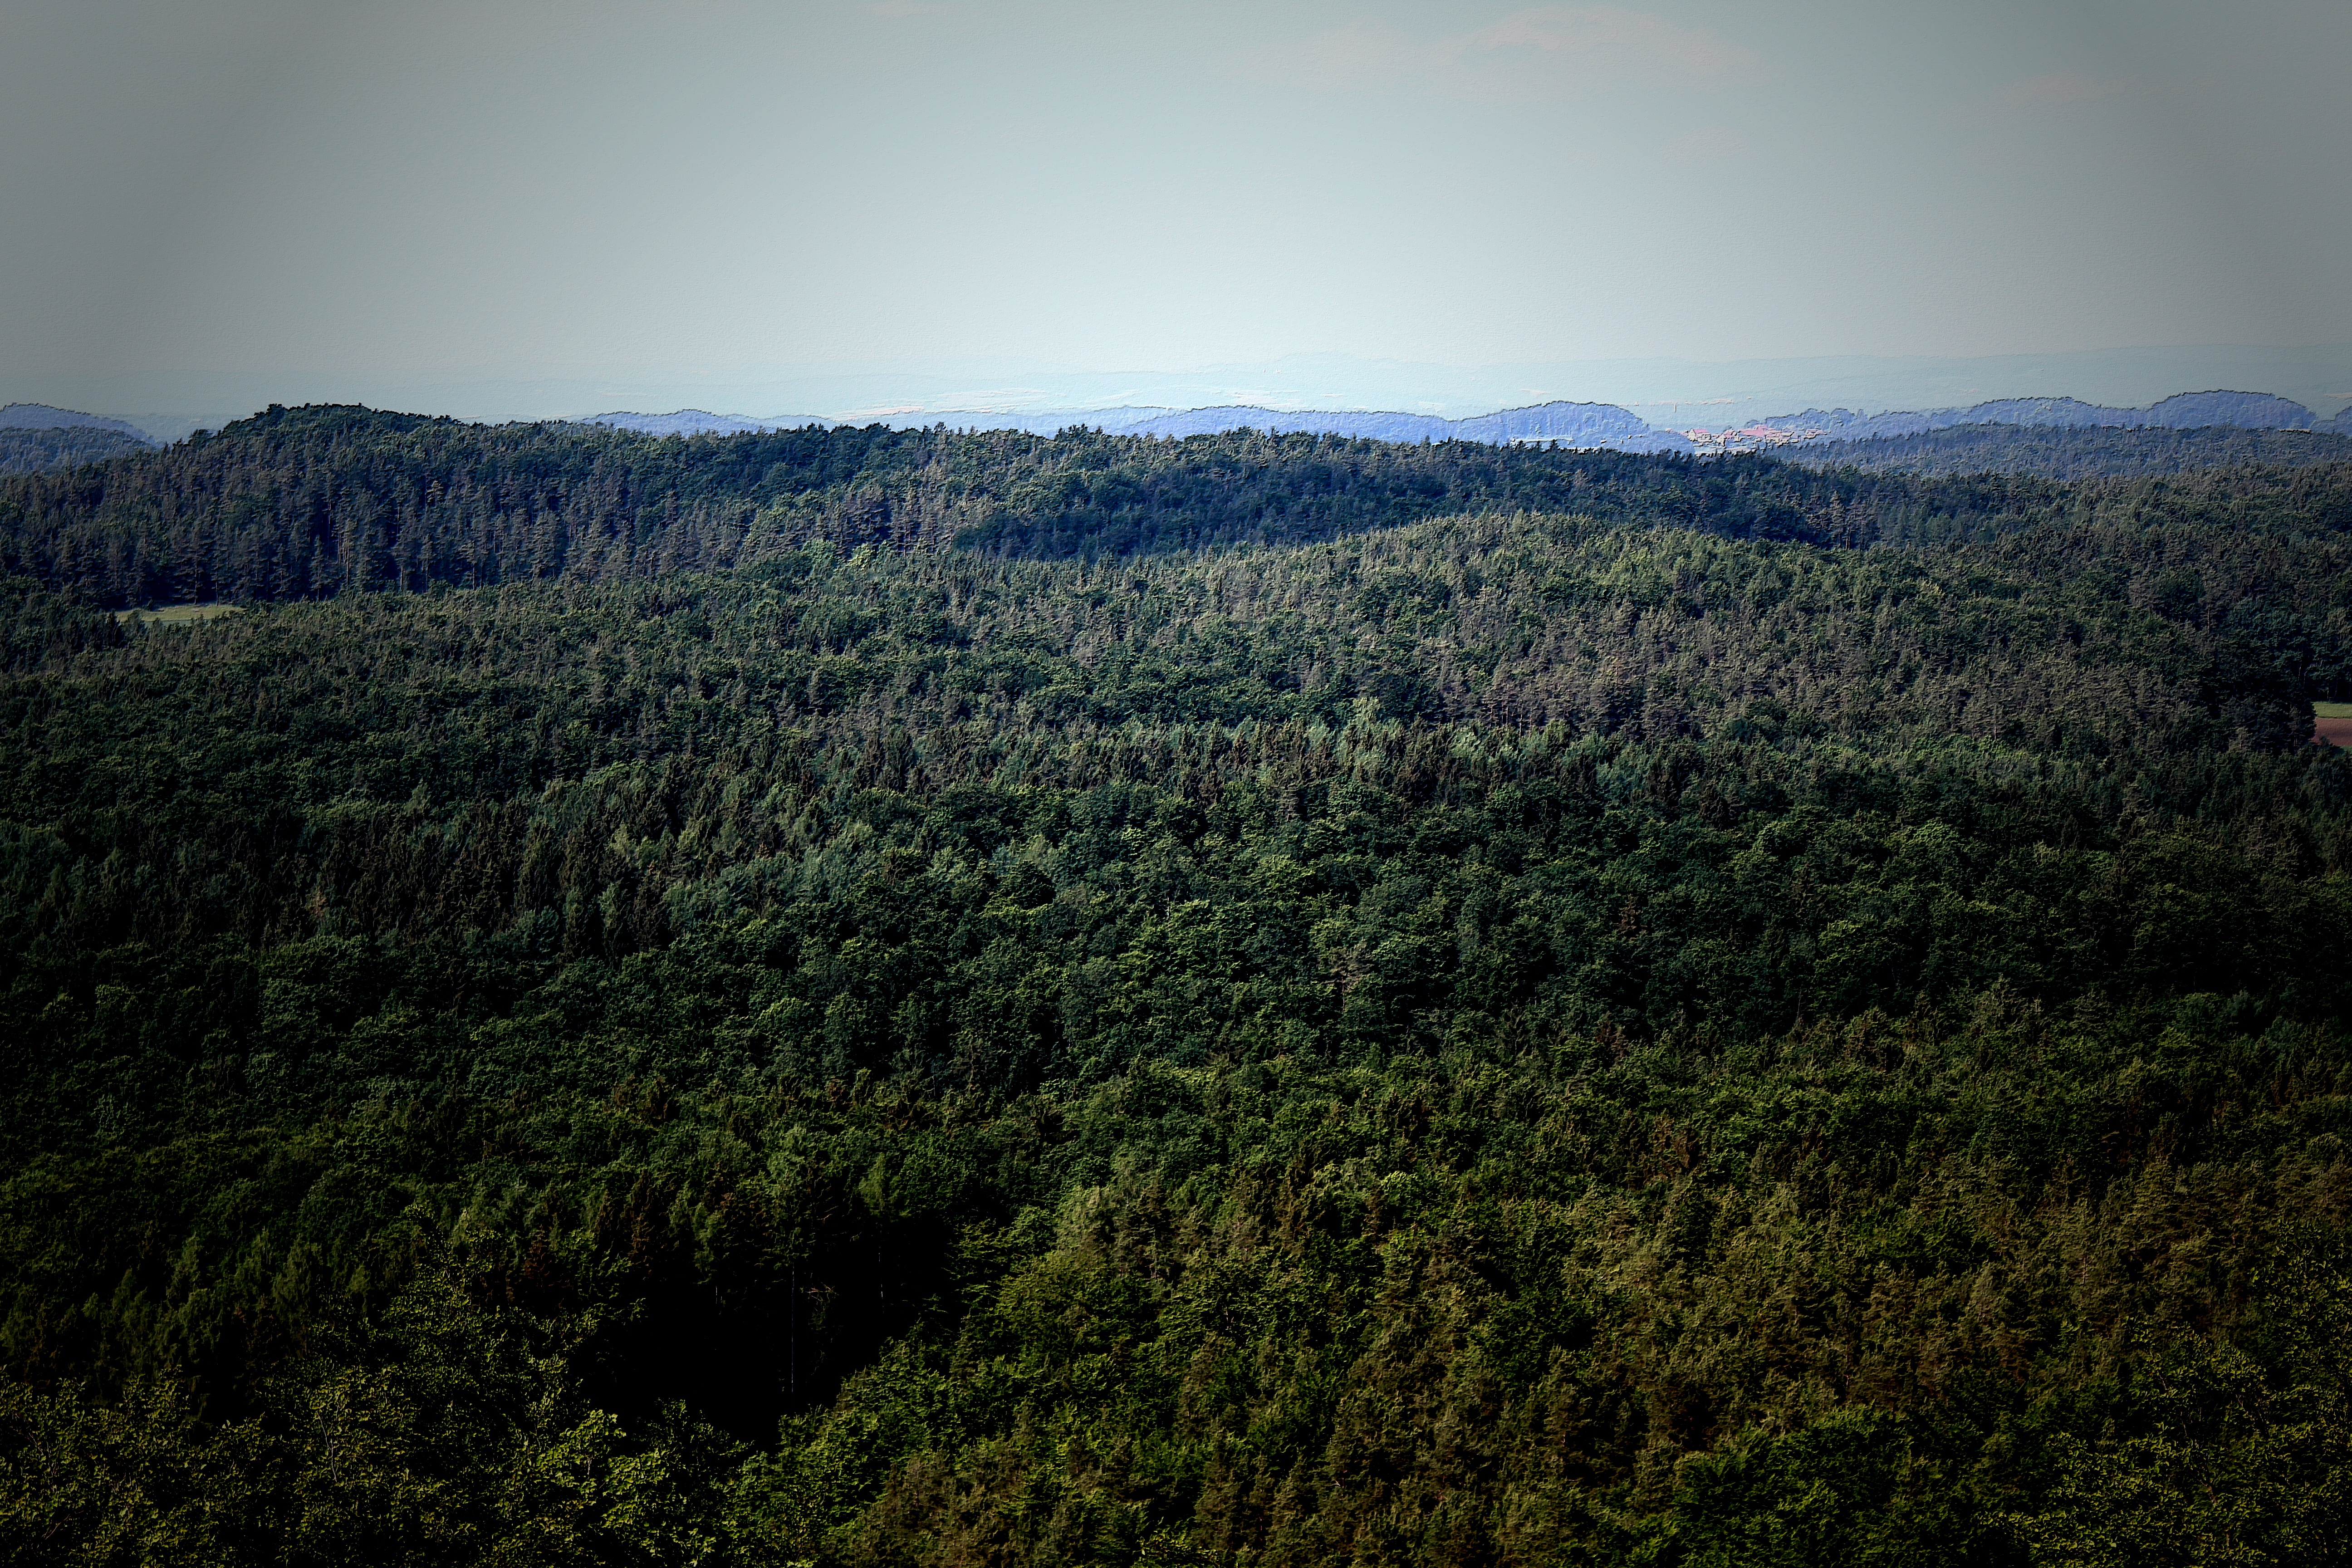
landscape, tree, nature, forest, wilderness, mountain, hiking, morning, leaf, hill, mountain range, green, ridge, trees, rainforest, plateau, habitat, ecosystem, aerial photography, natural environment, geographical feature, atmospheric phenomenon, woody plant, mountainous landforms